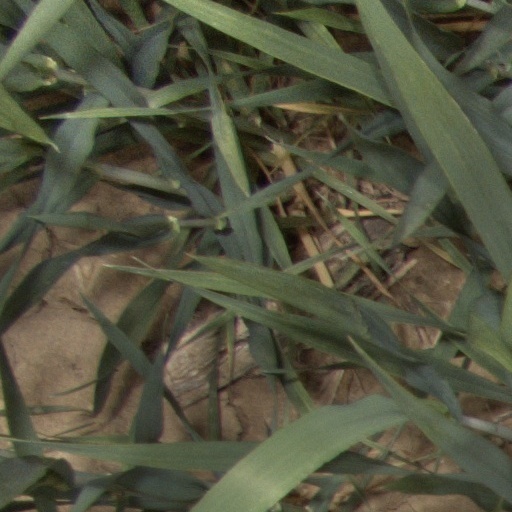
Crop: wheat